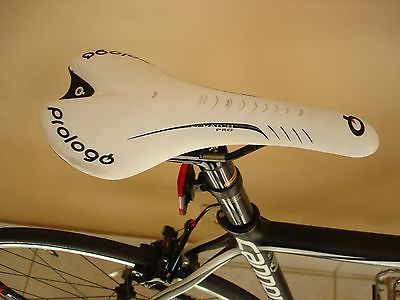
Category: bicycle